Georges Couthon

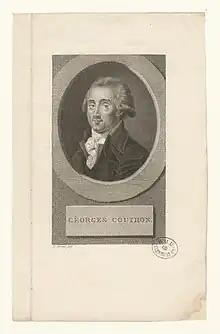
BOYER 607 - Georges Couthon

Growing unrest had been occurring in Lyon in late February and early May. By 5 July 1793, the National Convention determined the city of Lyon to be "in a state of rebellion", and by September, the Committee of Public Safety decided to send representatives to Lyon to end the rebellion. Couthon would be the representative to whom Lyon would surrender on 9 October 1793. He was suspicious of the unrest in Lyon upon his arrival and would not allow the Jacobins of the local administration to meet with one another for fear of an uprising.